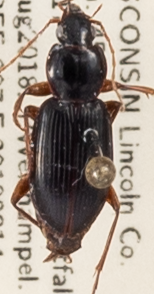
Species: Synuchus impunctatus
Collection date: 2018-08-14
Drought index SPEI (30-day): -0.03
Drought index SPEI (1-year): -0.3
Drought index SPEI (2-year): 1.106